Pfeiffer Big Sur State Park

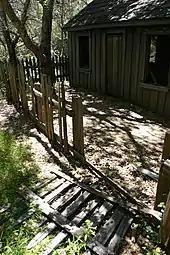
John Pfeiffer's cabin, 2006

The Esselen people were the first known residents of the Big Sur area. They lived in the area from about Point Sur south to Big Creek, and inland including the upper tributaries of the Carmel River and Arroyo Seco watersheds. Archaeological evidence shows that the Esselen lived in Big Sur as early as 3500 BC, leading a nomadic, hunter-gatherer existence. The aboriginal people inhabited fixed village locations, and followed food sources seasonally, living near the coast in winter to harvest rich stocks of otter, mussels, abalone, and other sea life. In the summer and fall, they traveled inland to gather acorns and hunt deer.